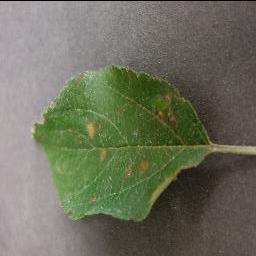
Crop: apple
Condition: cedar_rust